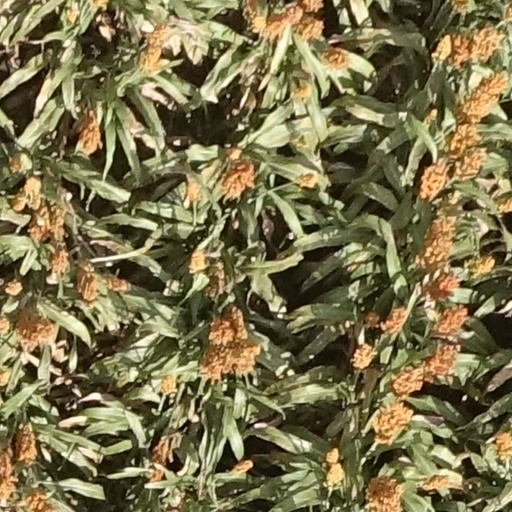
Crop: sorghum